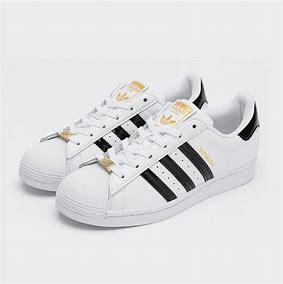
Brand: Adidas
Model: Superstar